Oscar Möller (footballer)

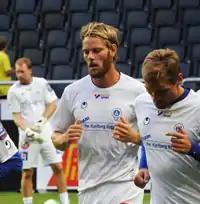
Möller in 2013

Johan Oscar Möller (born 15 April 1987 in Västervik) is a Swedish former footballer. He played most of his career at Åtvidabergs FF, where he scored 186 league matches and 40 goals.